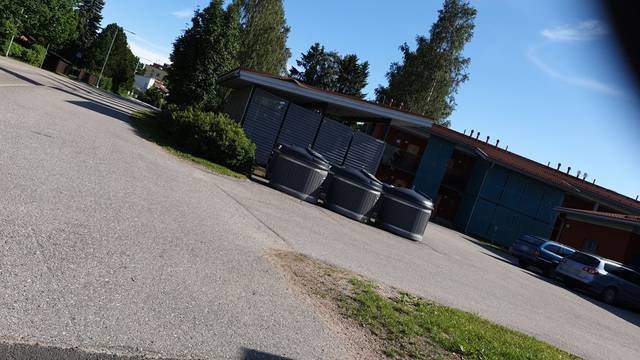
Region: Finland
Coordinates: 60.294, 25.016